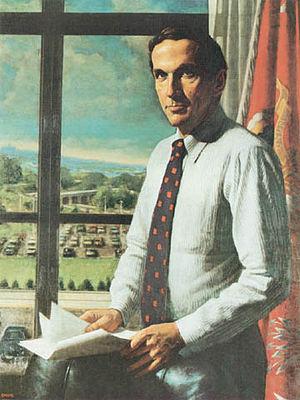
Le secrétaire à l'Armée des États-Unis est un haut responsable civil au sein du département de la Défense des États-Unis. Il est légalement responsable de tout ce qui concerne l'armée de terre des États-Unis : effectifs, personnel, réserve, installations, environnement, acquisition de systèmes et équipements d’armes, communication et gestion financière.